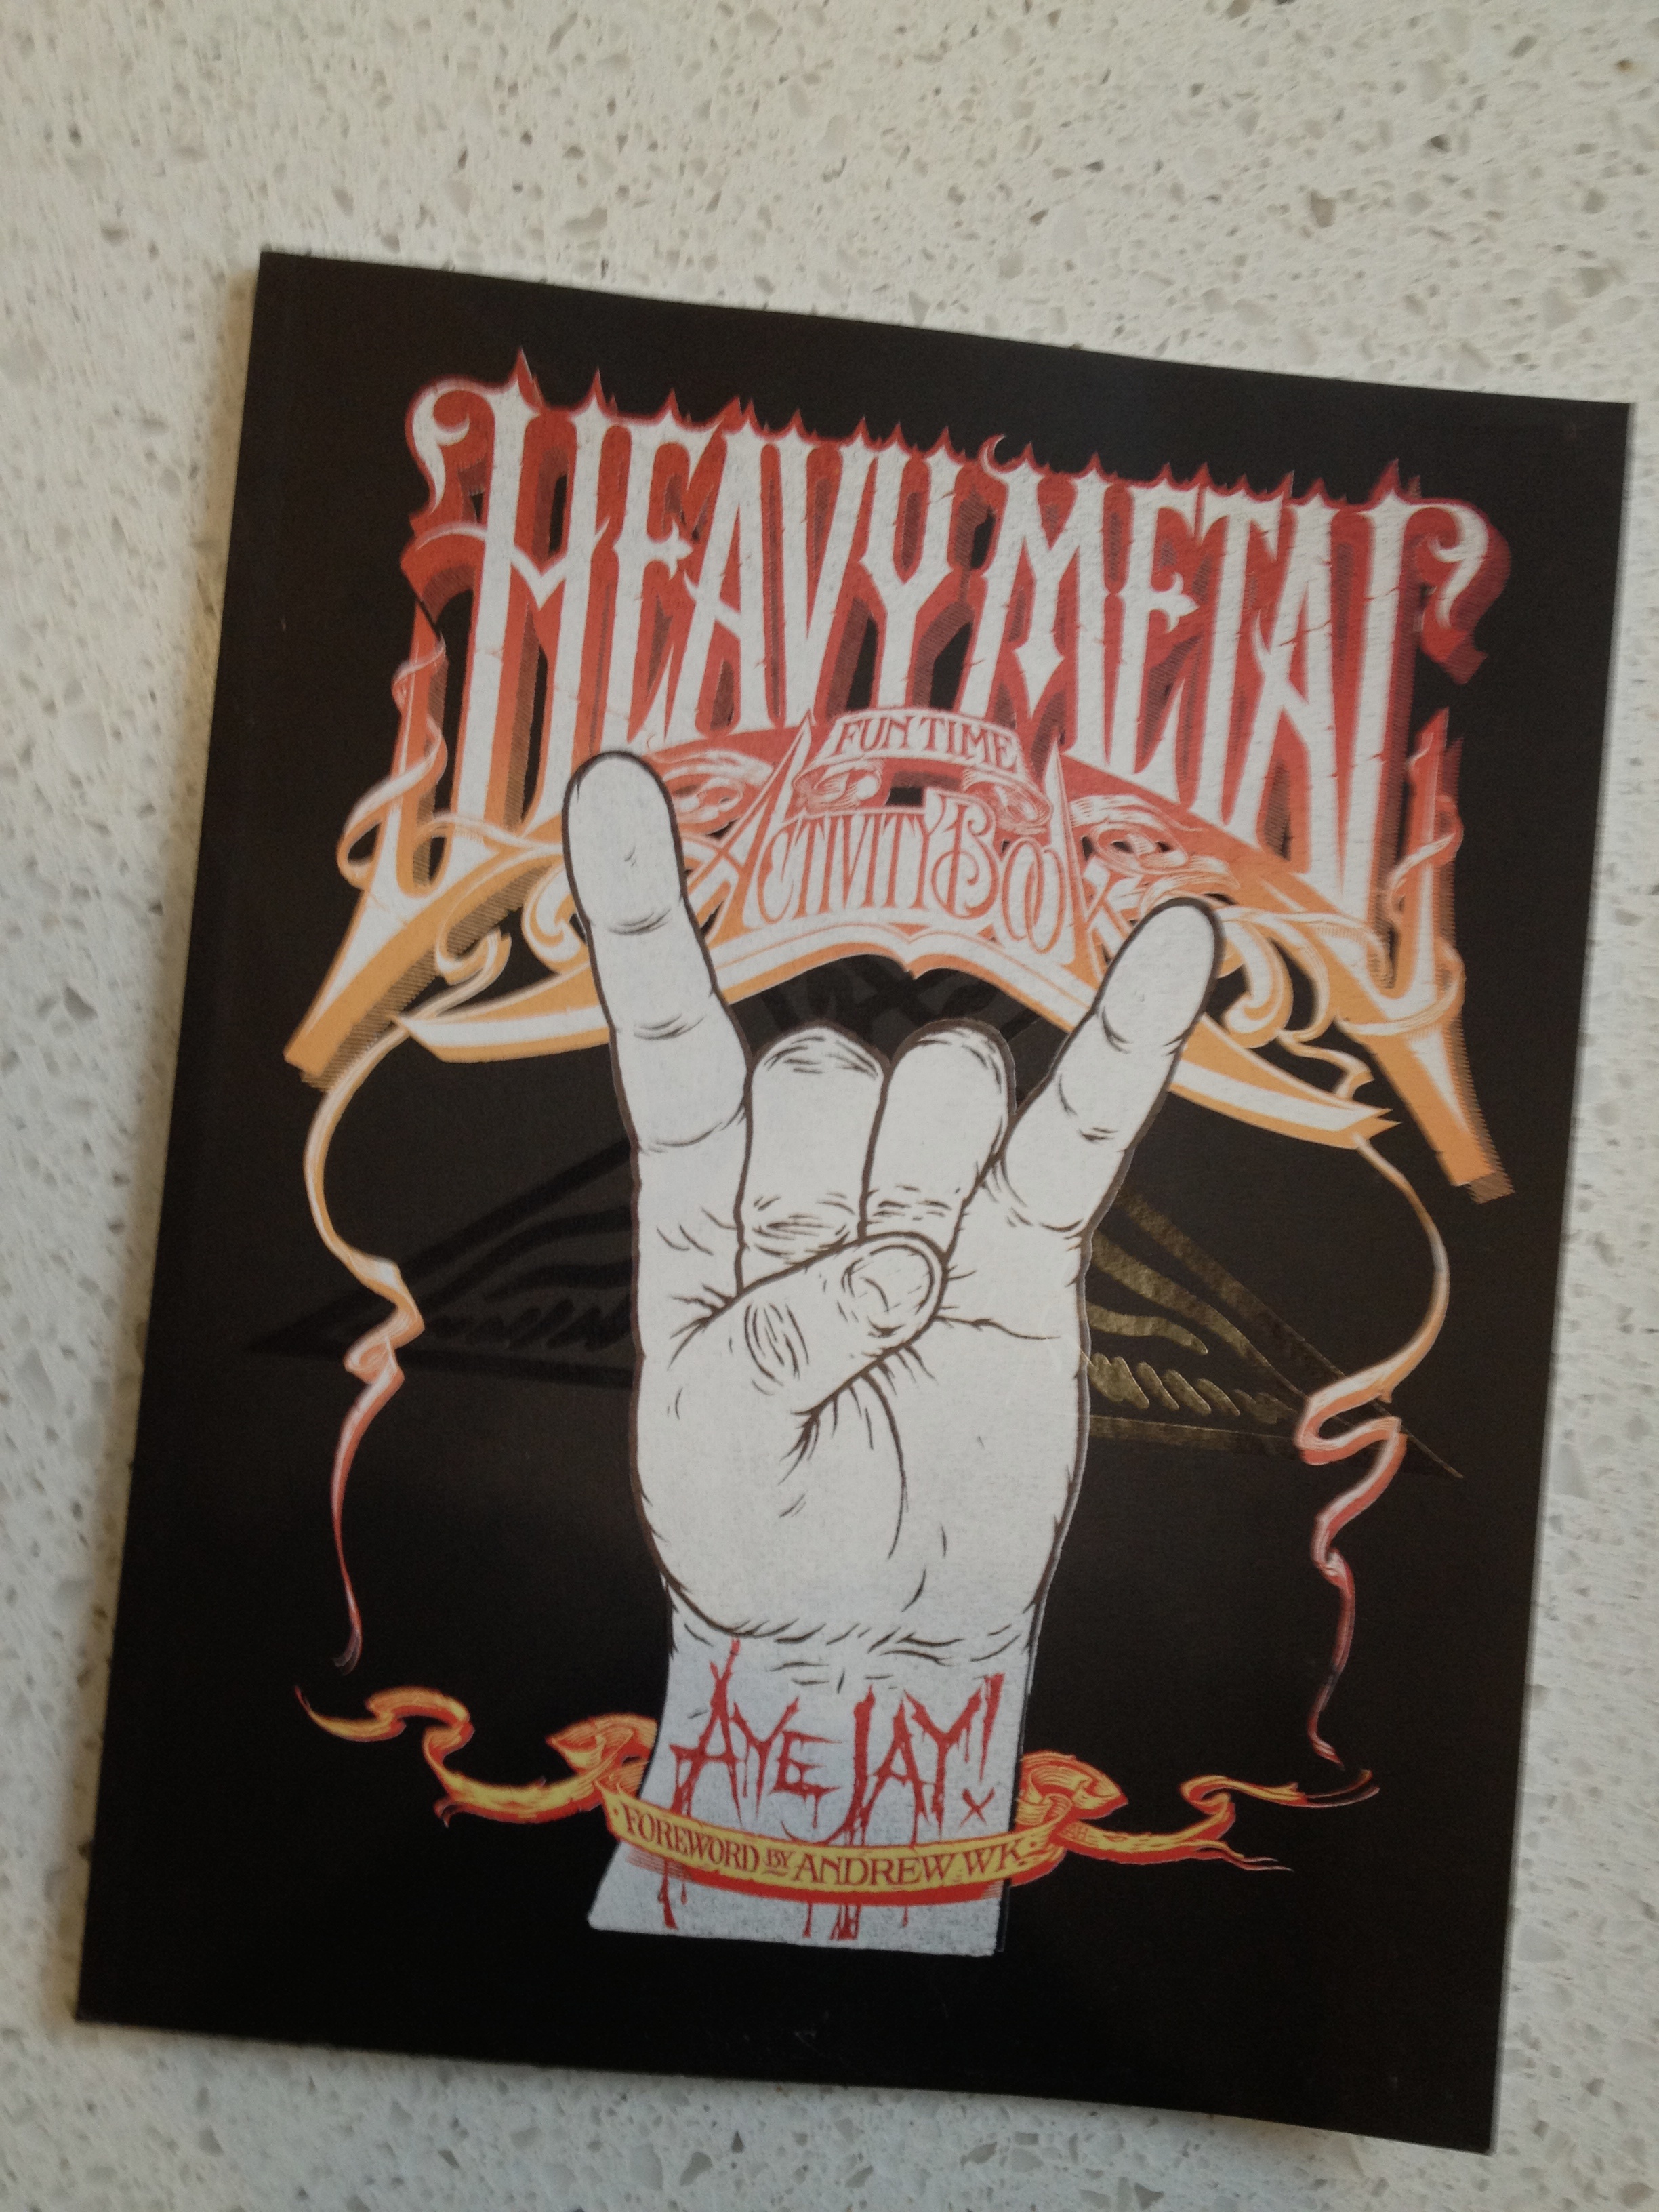
art, illustration, poster